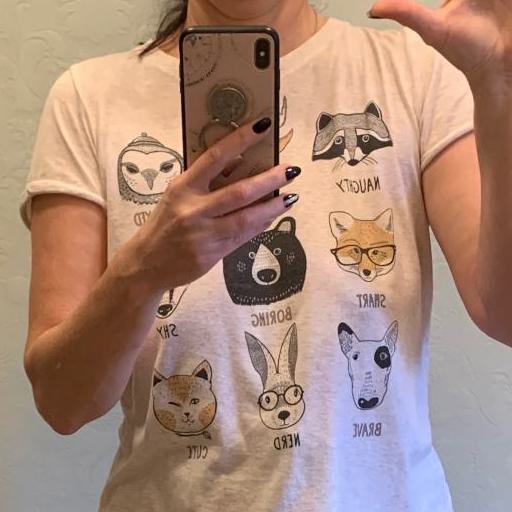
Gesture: no_gesture